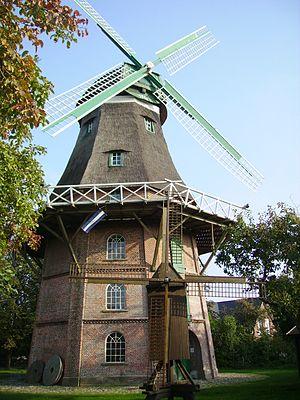
Un moulin à vent à Schiffdorf dans l'arrondissement de Cuxhaven, Allemagne Español: Un molino de viento en Schiffdorf en el distrito de Cuxhaven, Alemania Svenska: En väderkvarn i Schiffdorf i Tyskland.